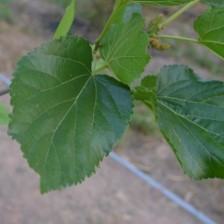
Variety: ChiangMaiBuriram60